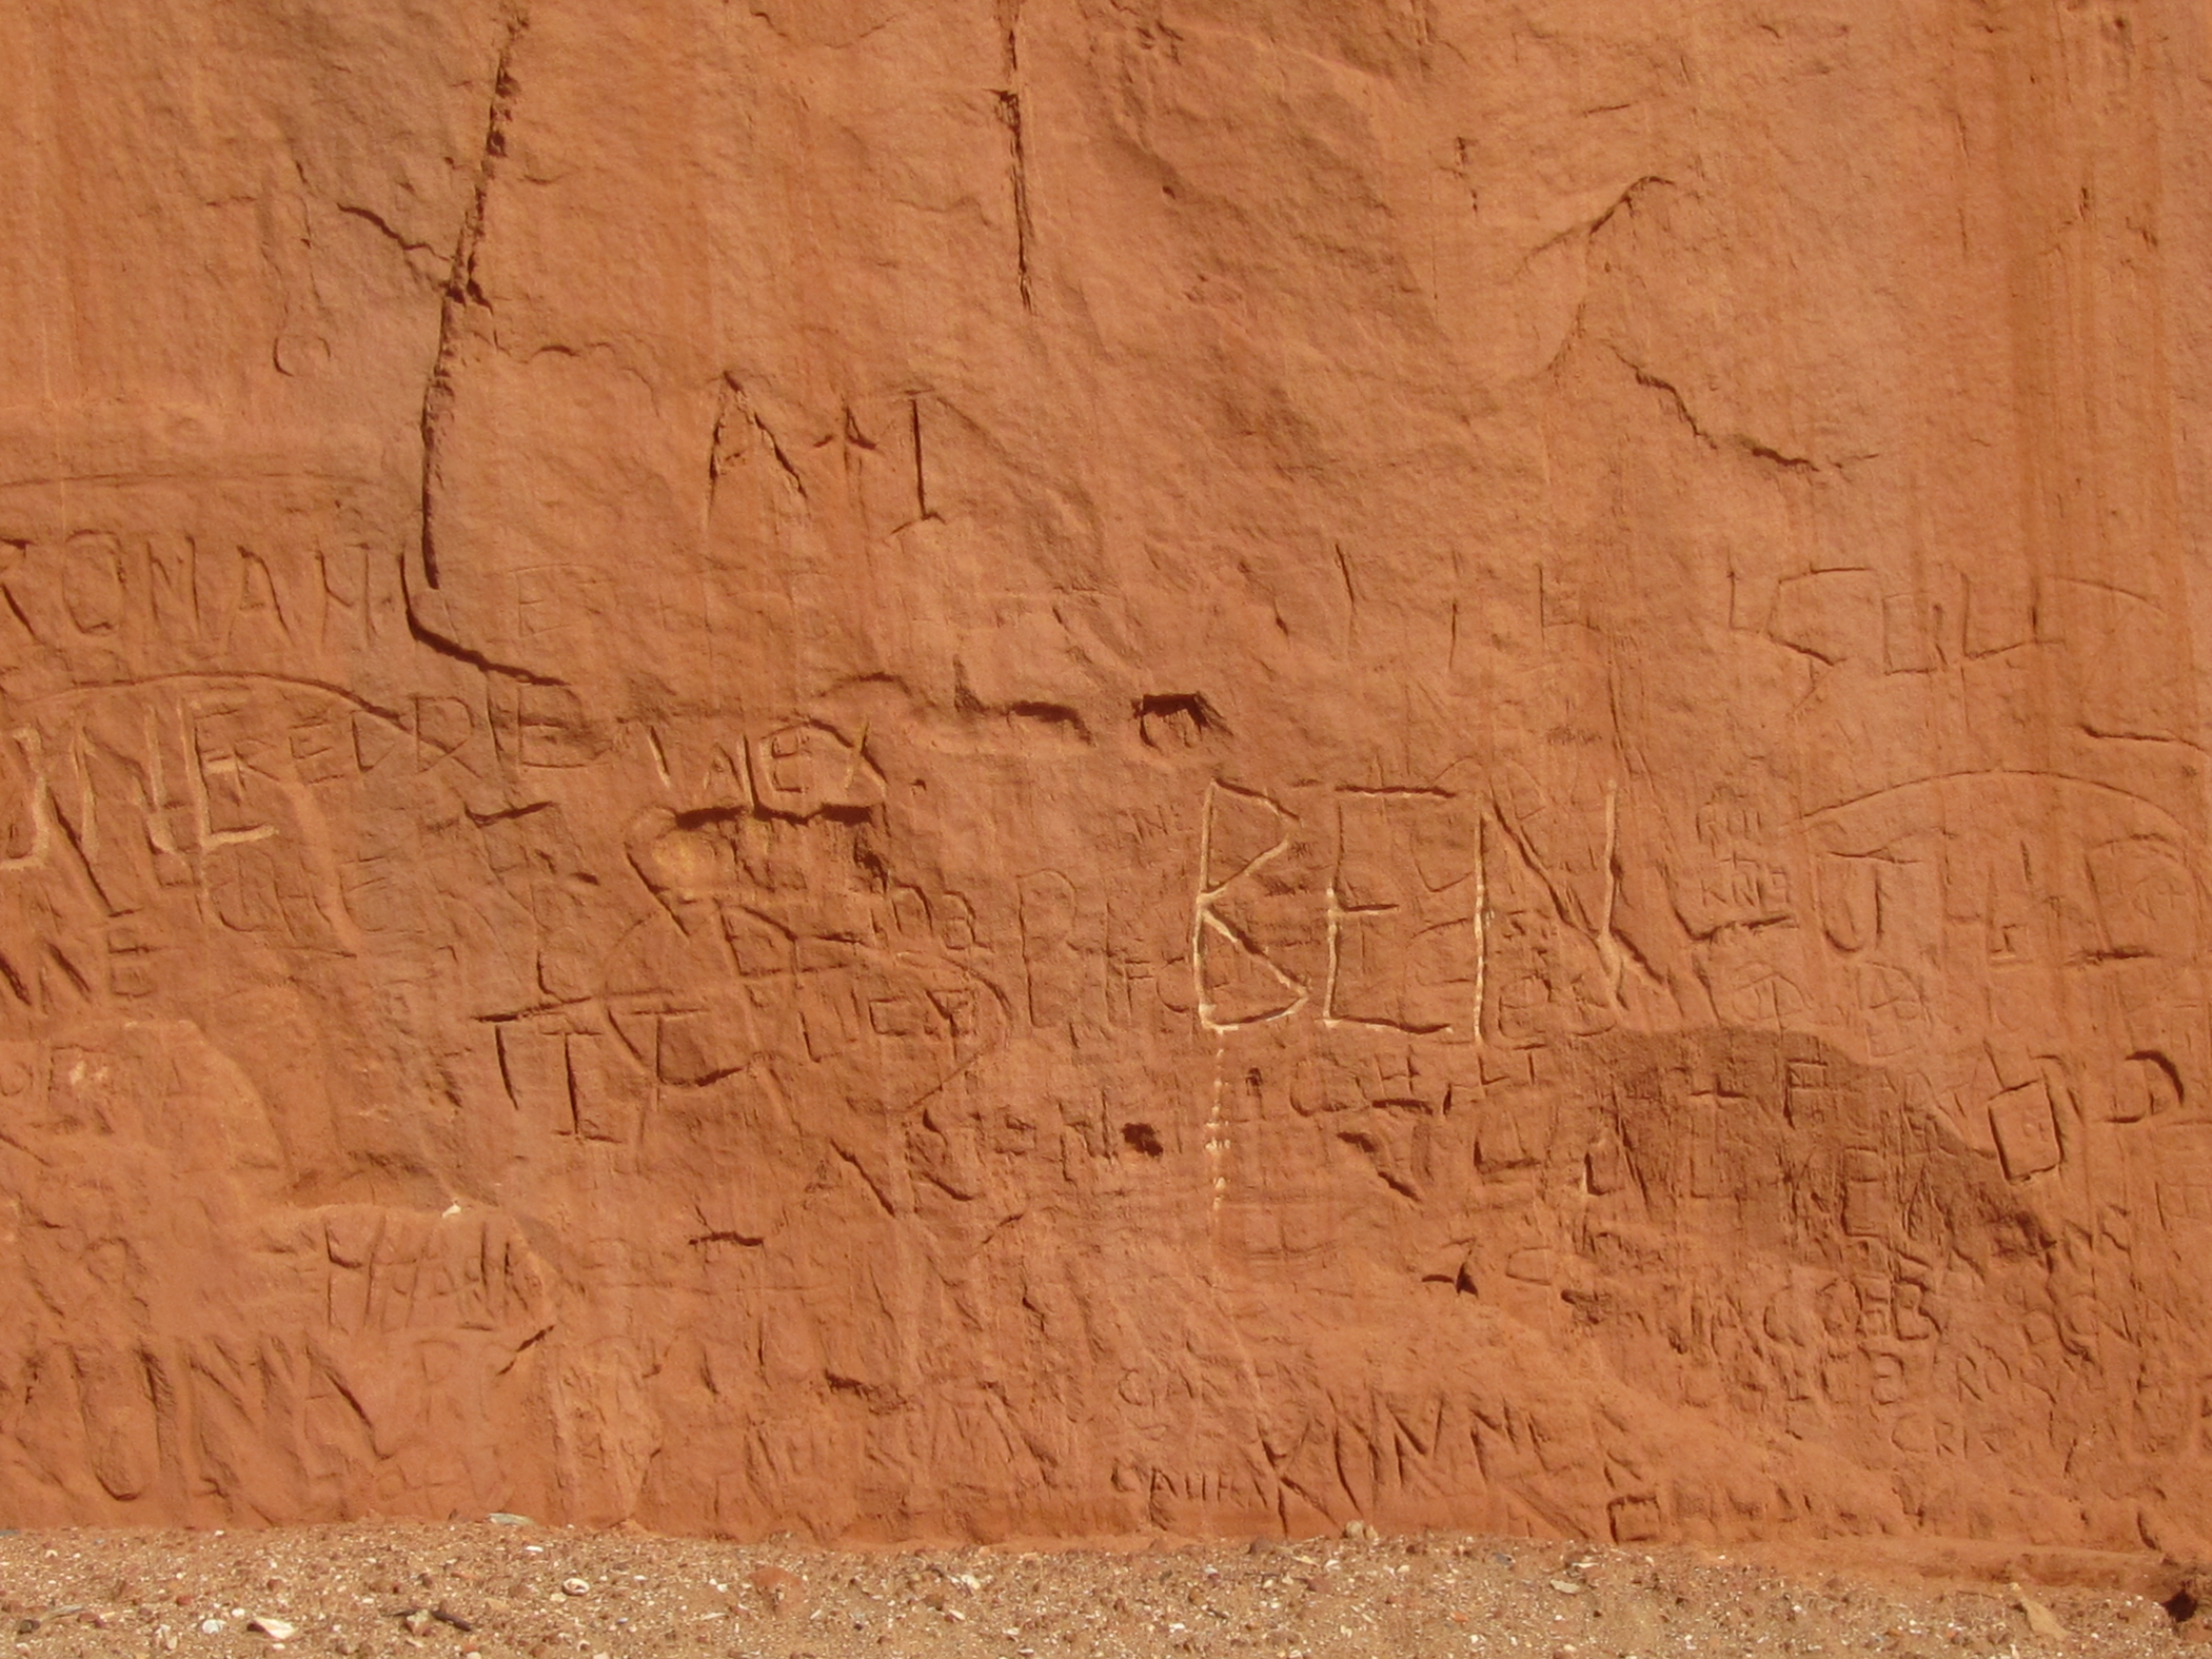
writing, rock, wood, texture, floor, wall, sandstone, cliff, communication, soil, brick, graffiti, material, vandalism, hardwood, carving, names, plaster, flooring, plywood, wood flooring, laminate flooring, wood stain